Quarter-zipper

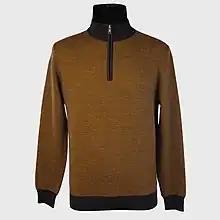

A quarter-zipper is a type of cardigan or sweater with a zip that only goes down from the neck to the chest.